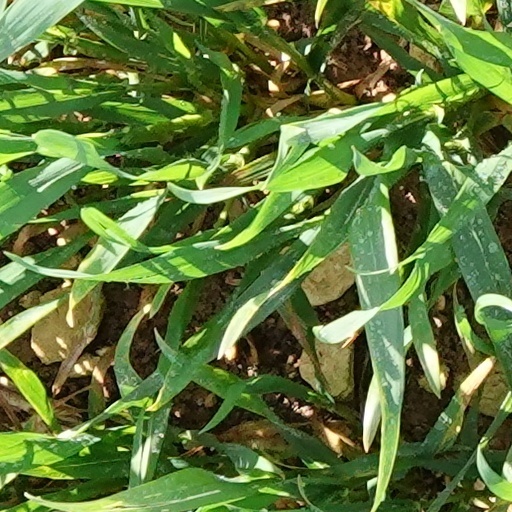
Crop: wheat